Belgian Basketball Cup

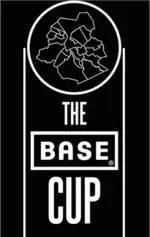
Former logo of the Belgian Cup

In 2013, the cup got a new name in The Base Cup, referring to the new main sponsor Base. The mobile telephony provider signed a sponsorship contract for 3 years. This led to, in the 2013–14 season, the first time a Final Four was held instead of semi-finals with two legs since 2003.